Jan Duiker

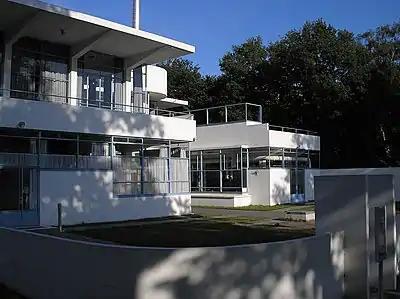

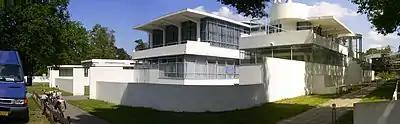
Zonnestraal Sanatorium by Jan Duiker (and Bernard Bijvoet) in Hilversum, 1926-1928

Jan Duiker (also "Johannes Duiker") (The Hague, 1 March 1890 – Amsterdam, 23 February 1935) was a Dutch architect. Partnership with Bernard Bijvoet from 1917 until 1935. For the commission of the Zonnestraal project the architects were recommended by Hendrik Berlage. Bijvoet's first wife Jacoba Ezerman was closely related to the'grand man' of Zonnestraal, Jan van Zutphen. Bijvoet left the Netherlands in 1925, where after some time, he started to work in Paris with Pierre Chareau for projects such as Maison de Verre et al. Meanwhile he continued to collaborate with Duiker and returned in 1945. Jan Duiker is one of the most important representatives of the Modern movement,'Het Nieuwe Bouwen'. He is buried at Zorgvlied cemetery.